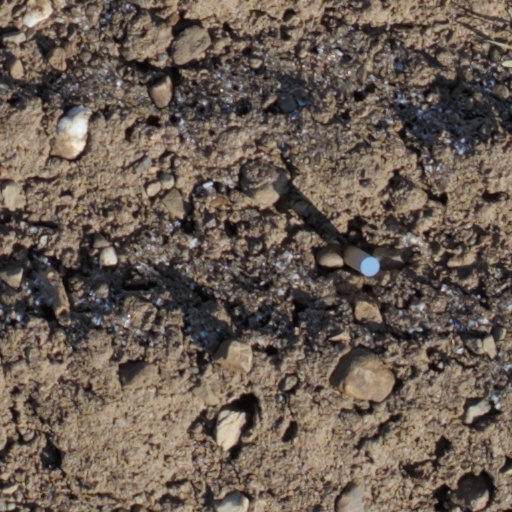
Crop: wheat